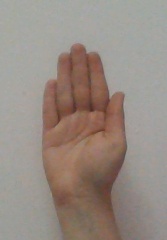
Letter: seen